Suzuki Harunobu

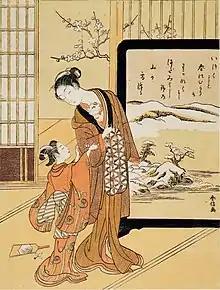
"Two girls",

Suzuki Harunobu was a Japanese designer of woodblock print art in the style. He was an innovator, the first to produce full-color prints in 1765, rendering obsolete the former modes of two- and three-color prints. Harunobu used many special techniques, and depicted a wide variety of subjects, from classical poems to contemporary beauties. Like many artists of his day, Harunobu also produced a number of , or erotic images. During his lifetime and shortly afterwards, many artists imitated his style. A few, such as Harushige, even boasted of their ability to forge the work of the great master. Much about Harunobu's life is unknown.